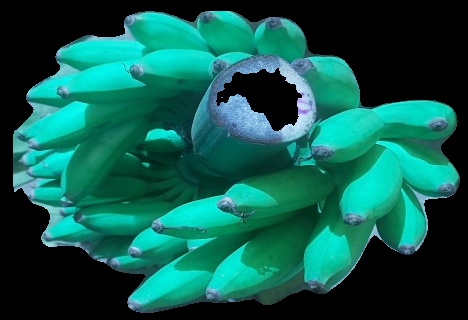
Variety: elakki-bale
Grade: grade1